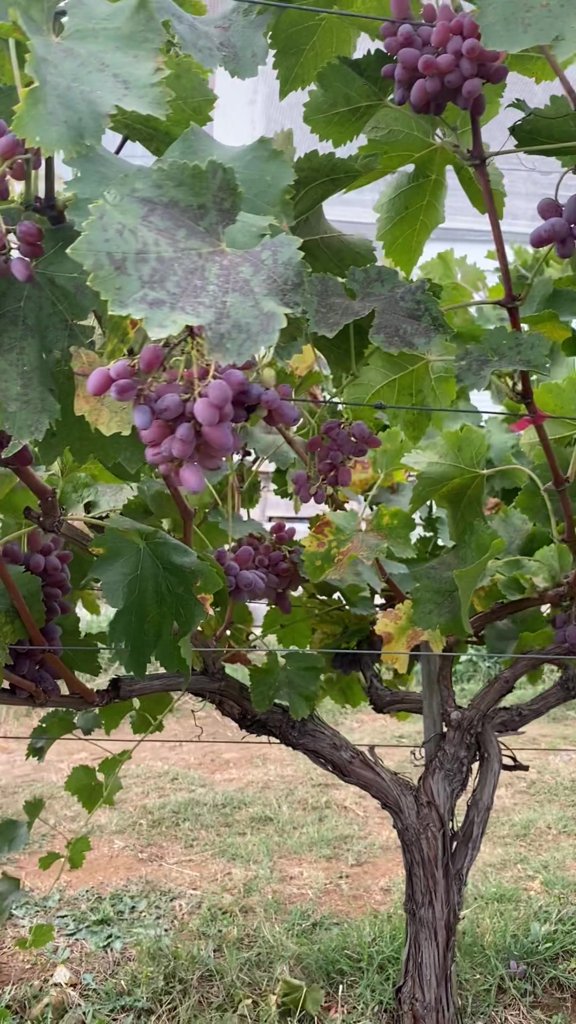
Berries visible: 152
Grape clusters: 7